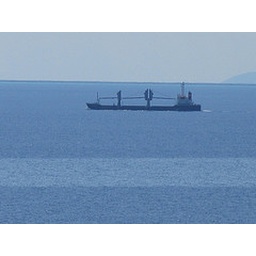
ship in the open ocean